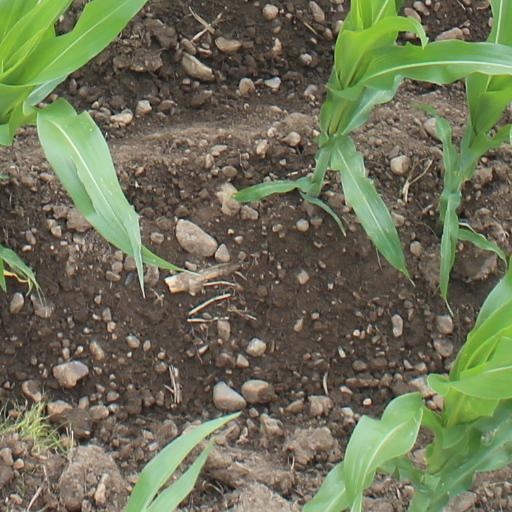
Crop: maize; corn